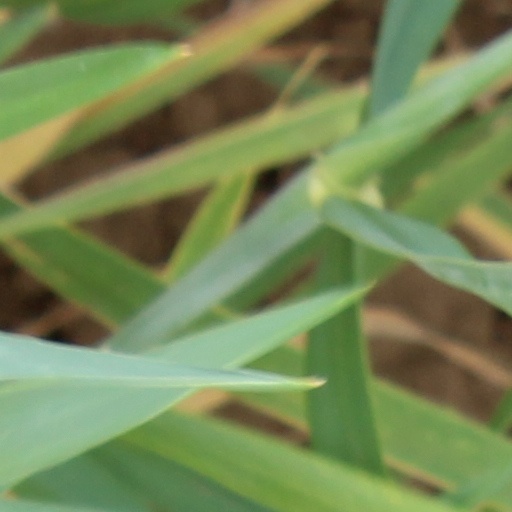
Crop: wheat